History of education in China

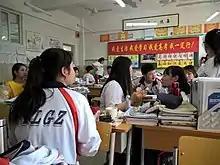

The history of education in China began with the birth of the Chinese civilization. Nobles often set up educational establishments for their offspring. Establishment of the imperial examinations (advocated in the Warring States period, originated in Han, founded in Tang) was instrumental in the transition from an aristocratic to a meritocratic government. Education was also seen as a symbol of power; the educated often earned significantly greater incomes.